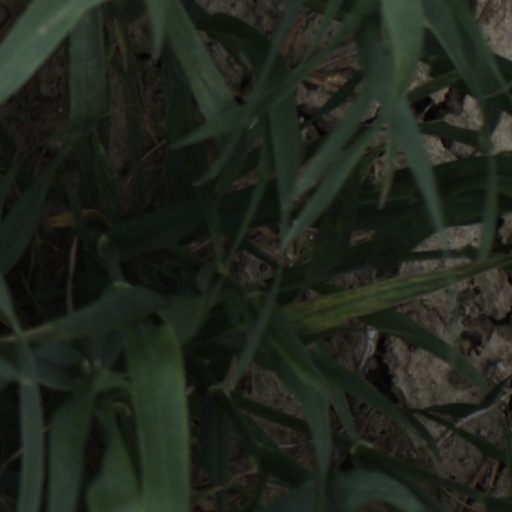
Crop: wheat